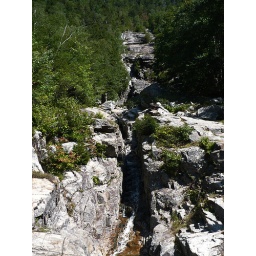
&amp;quot;silver cascades&amp;quot; - around the white mountains in new hampshire. this waterfall is a lot taller than it looks.